Richard Talbot, 1st Earl of Tyrconnell

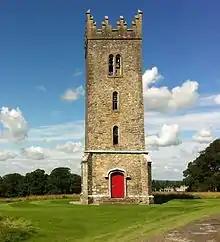
Tyrconnell Tower

In August 1679 he fled from Ireland to France to avoid being taken into custody for involvement in the alleged Popish Plot. His brother Peter was not so lucky: named as a key conspirator, he was arrested early in the Plot hysteria and died in prison in November 1680.